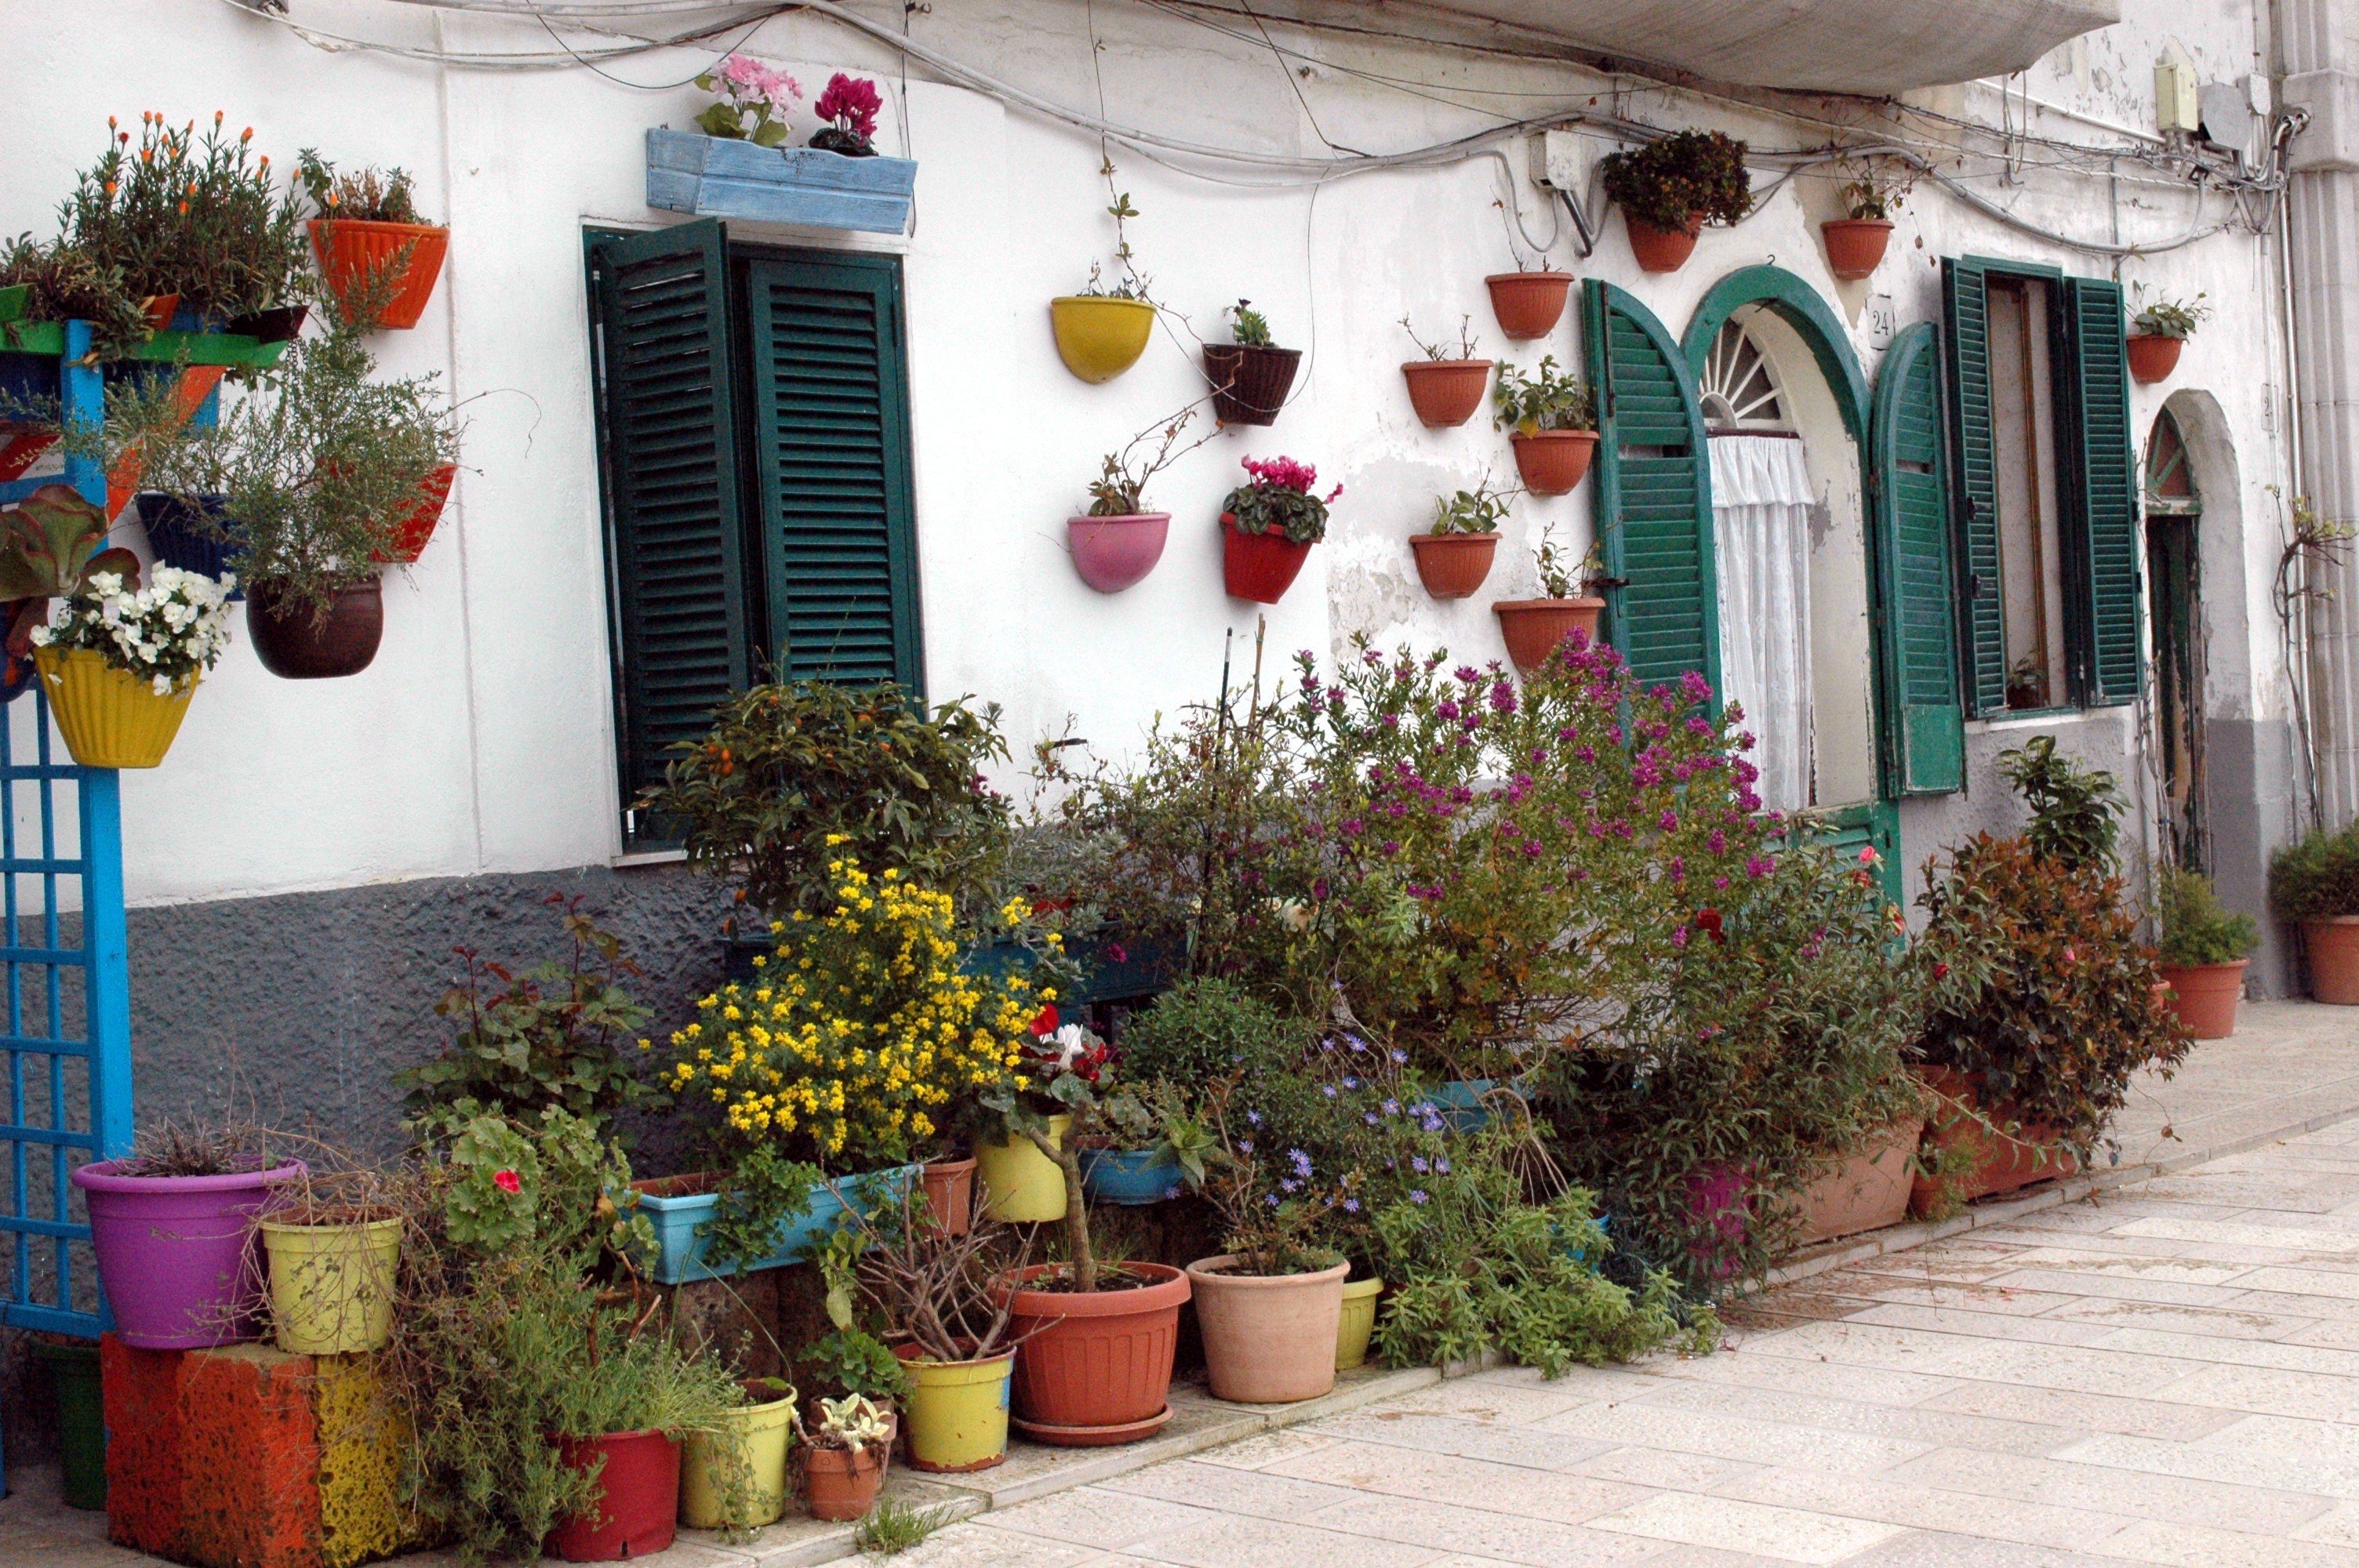
coast, house, flower, peace, italy, garden, plants, christmas decoration, colored, floristry